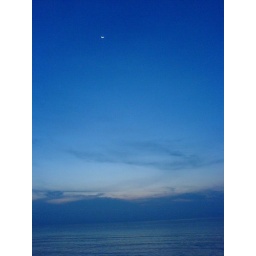
taken during the water baptism ceremony at the beach in m'sia (bethel youth alive! camp)